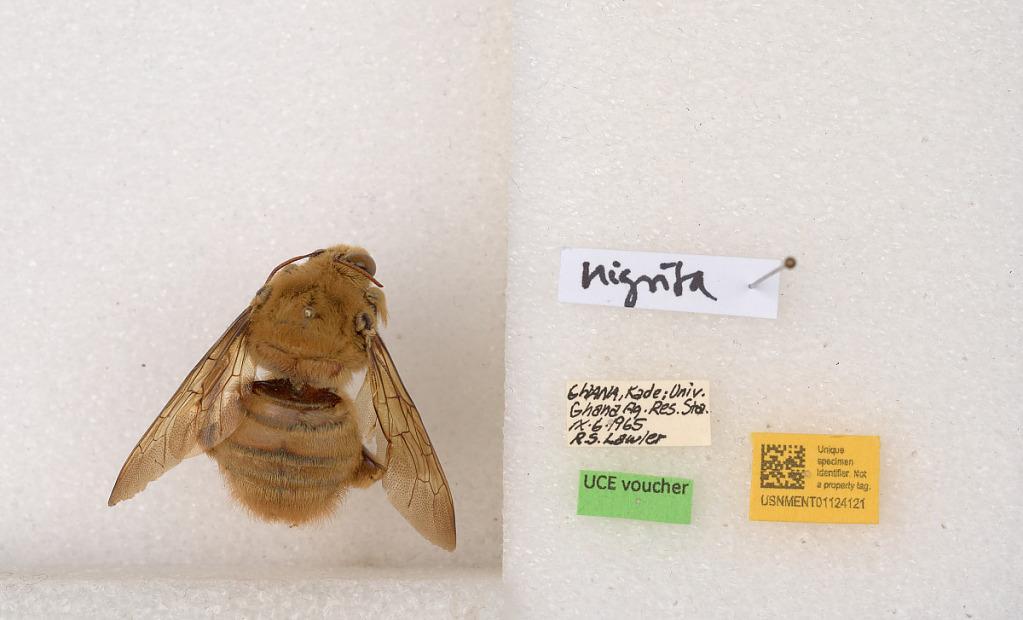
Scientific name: Xylocopa (Koptortosoma) nigrita (Fabricius)
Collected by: S. Laroca
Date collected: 1965-9-6
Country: Ghana
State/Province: Eastern
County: Kwabibirem
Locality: Kade: Univ. Ghana Ag. Res. Sta.